Hertford Basin

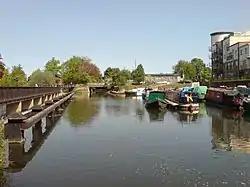
Hertford Basin

Hertford Basin is the first canal basin located on the River Lee Navigation in Hertford, England. It is situated next to Hartham Common, and Hertford Weir.